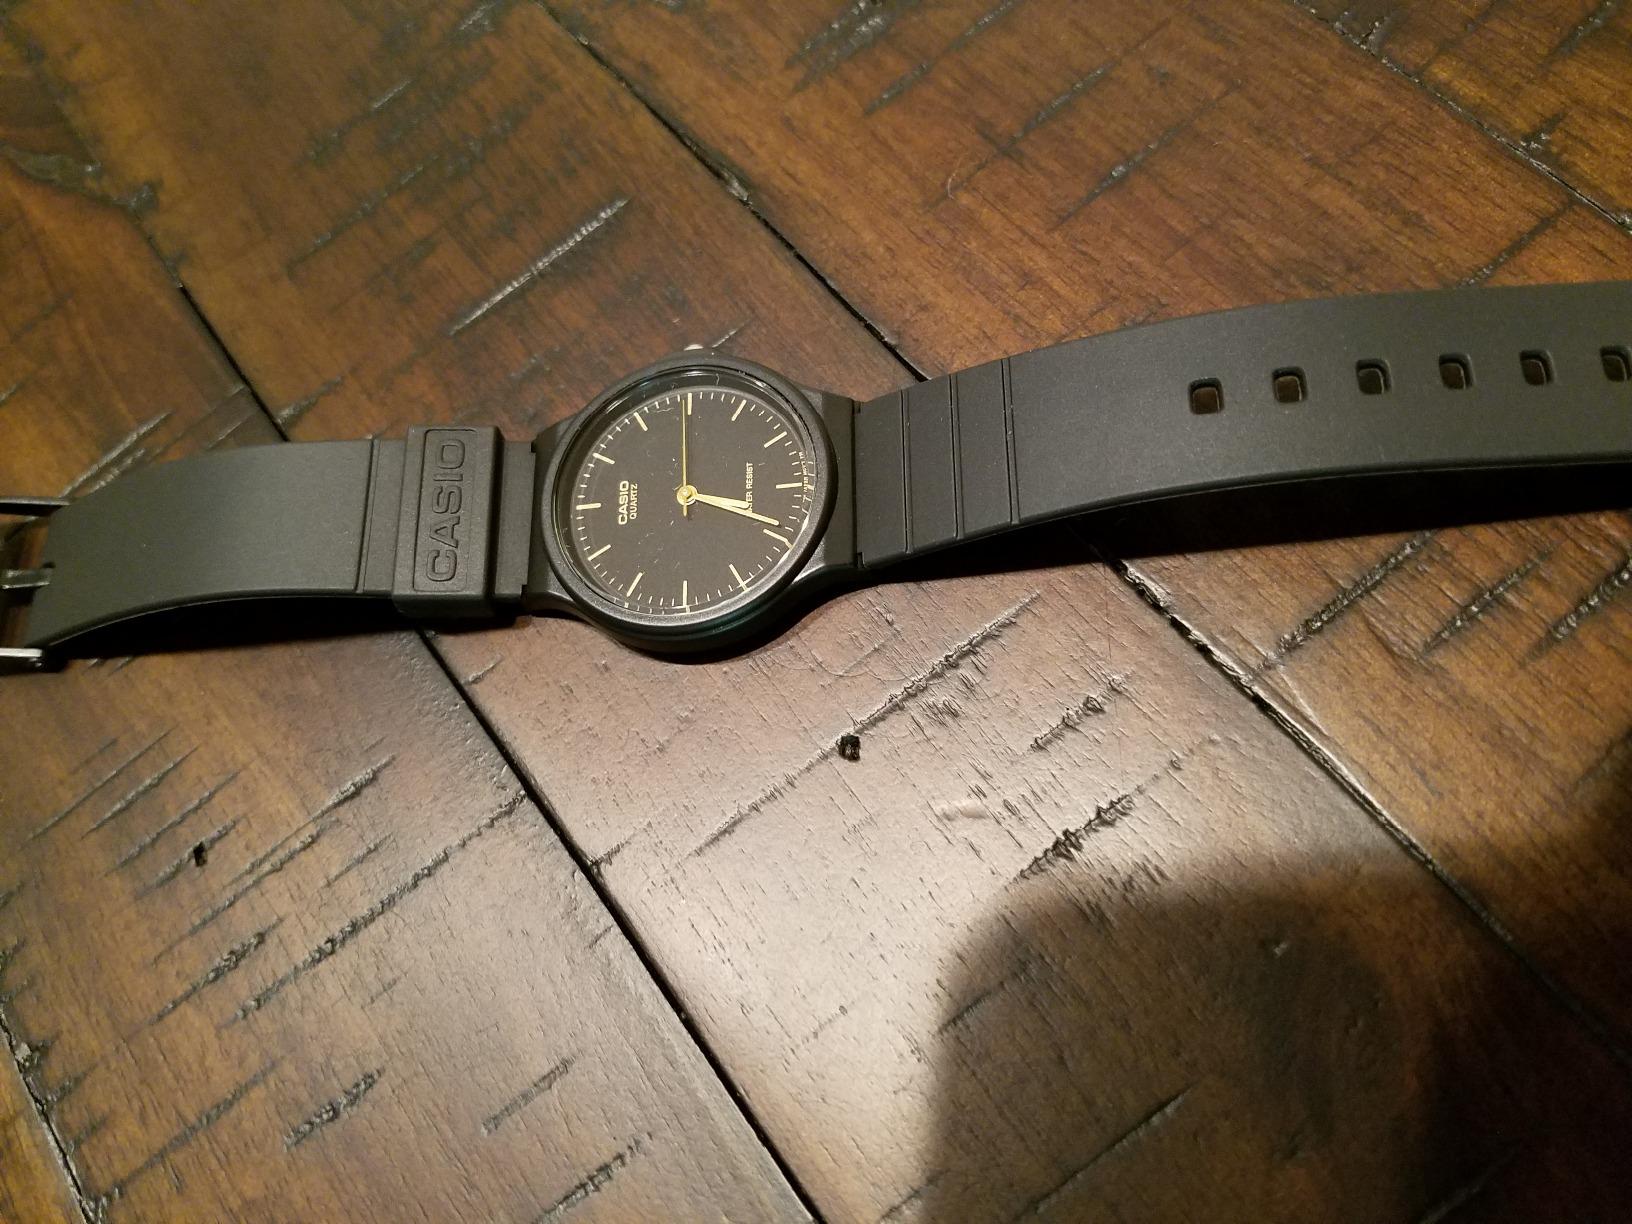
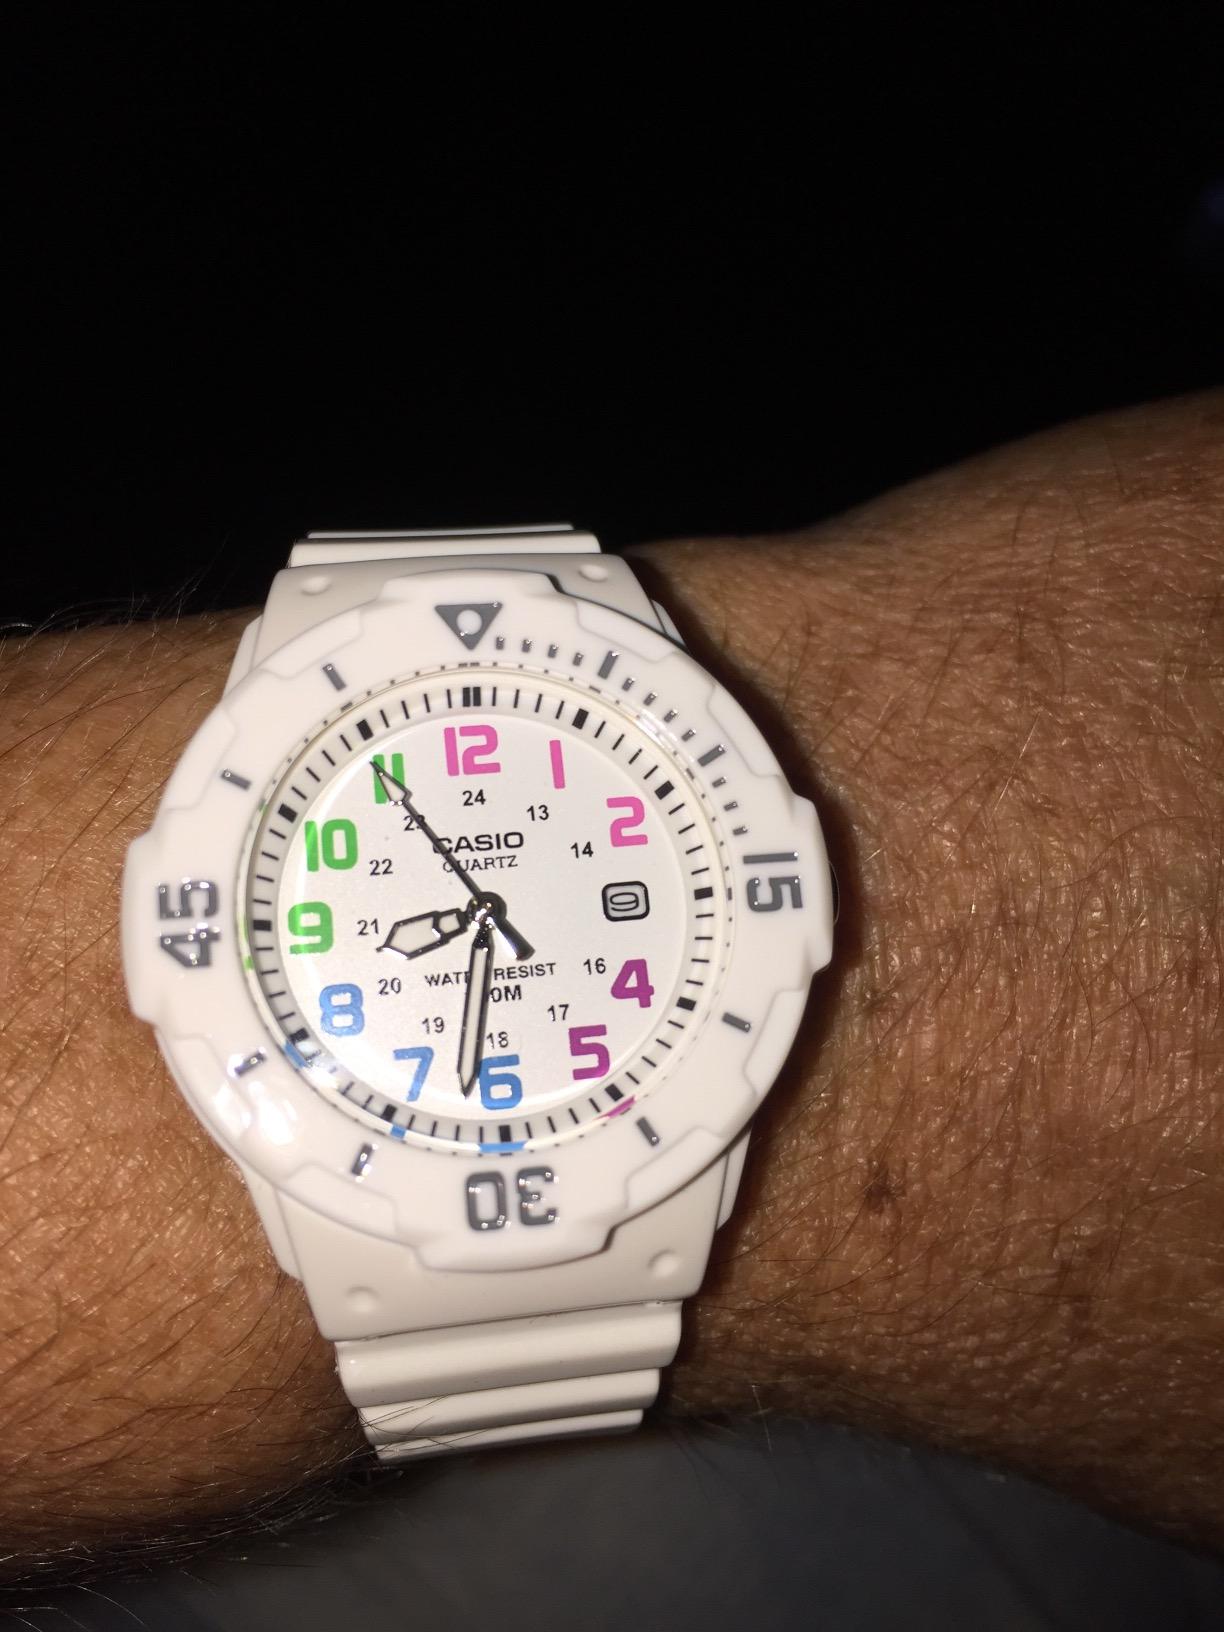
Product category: accessories_watch
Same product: no